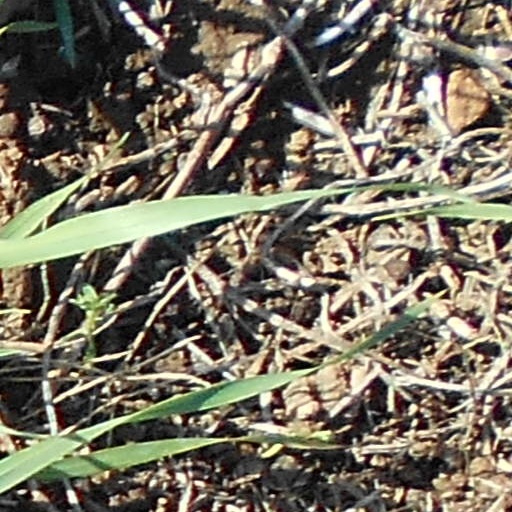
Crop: wheat